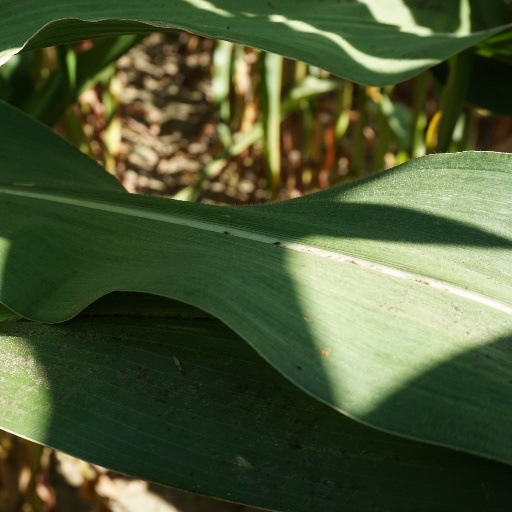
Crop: maize; corn